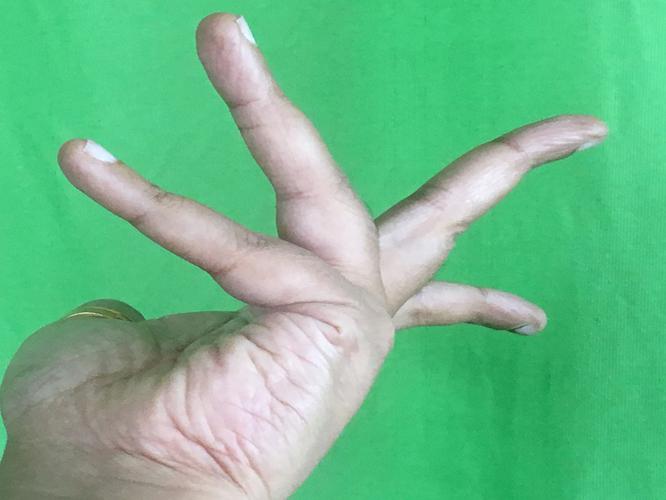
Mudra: Alapadmam
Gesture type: single_hand